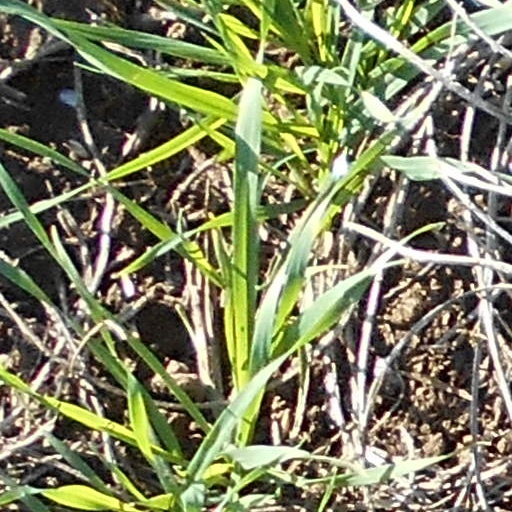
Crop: wheat